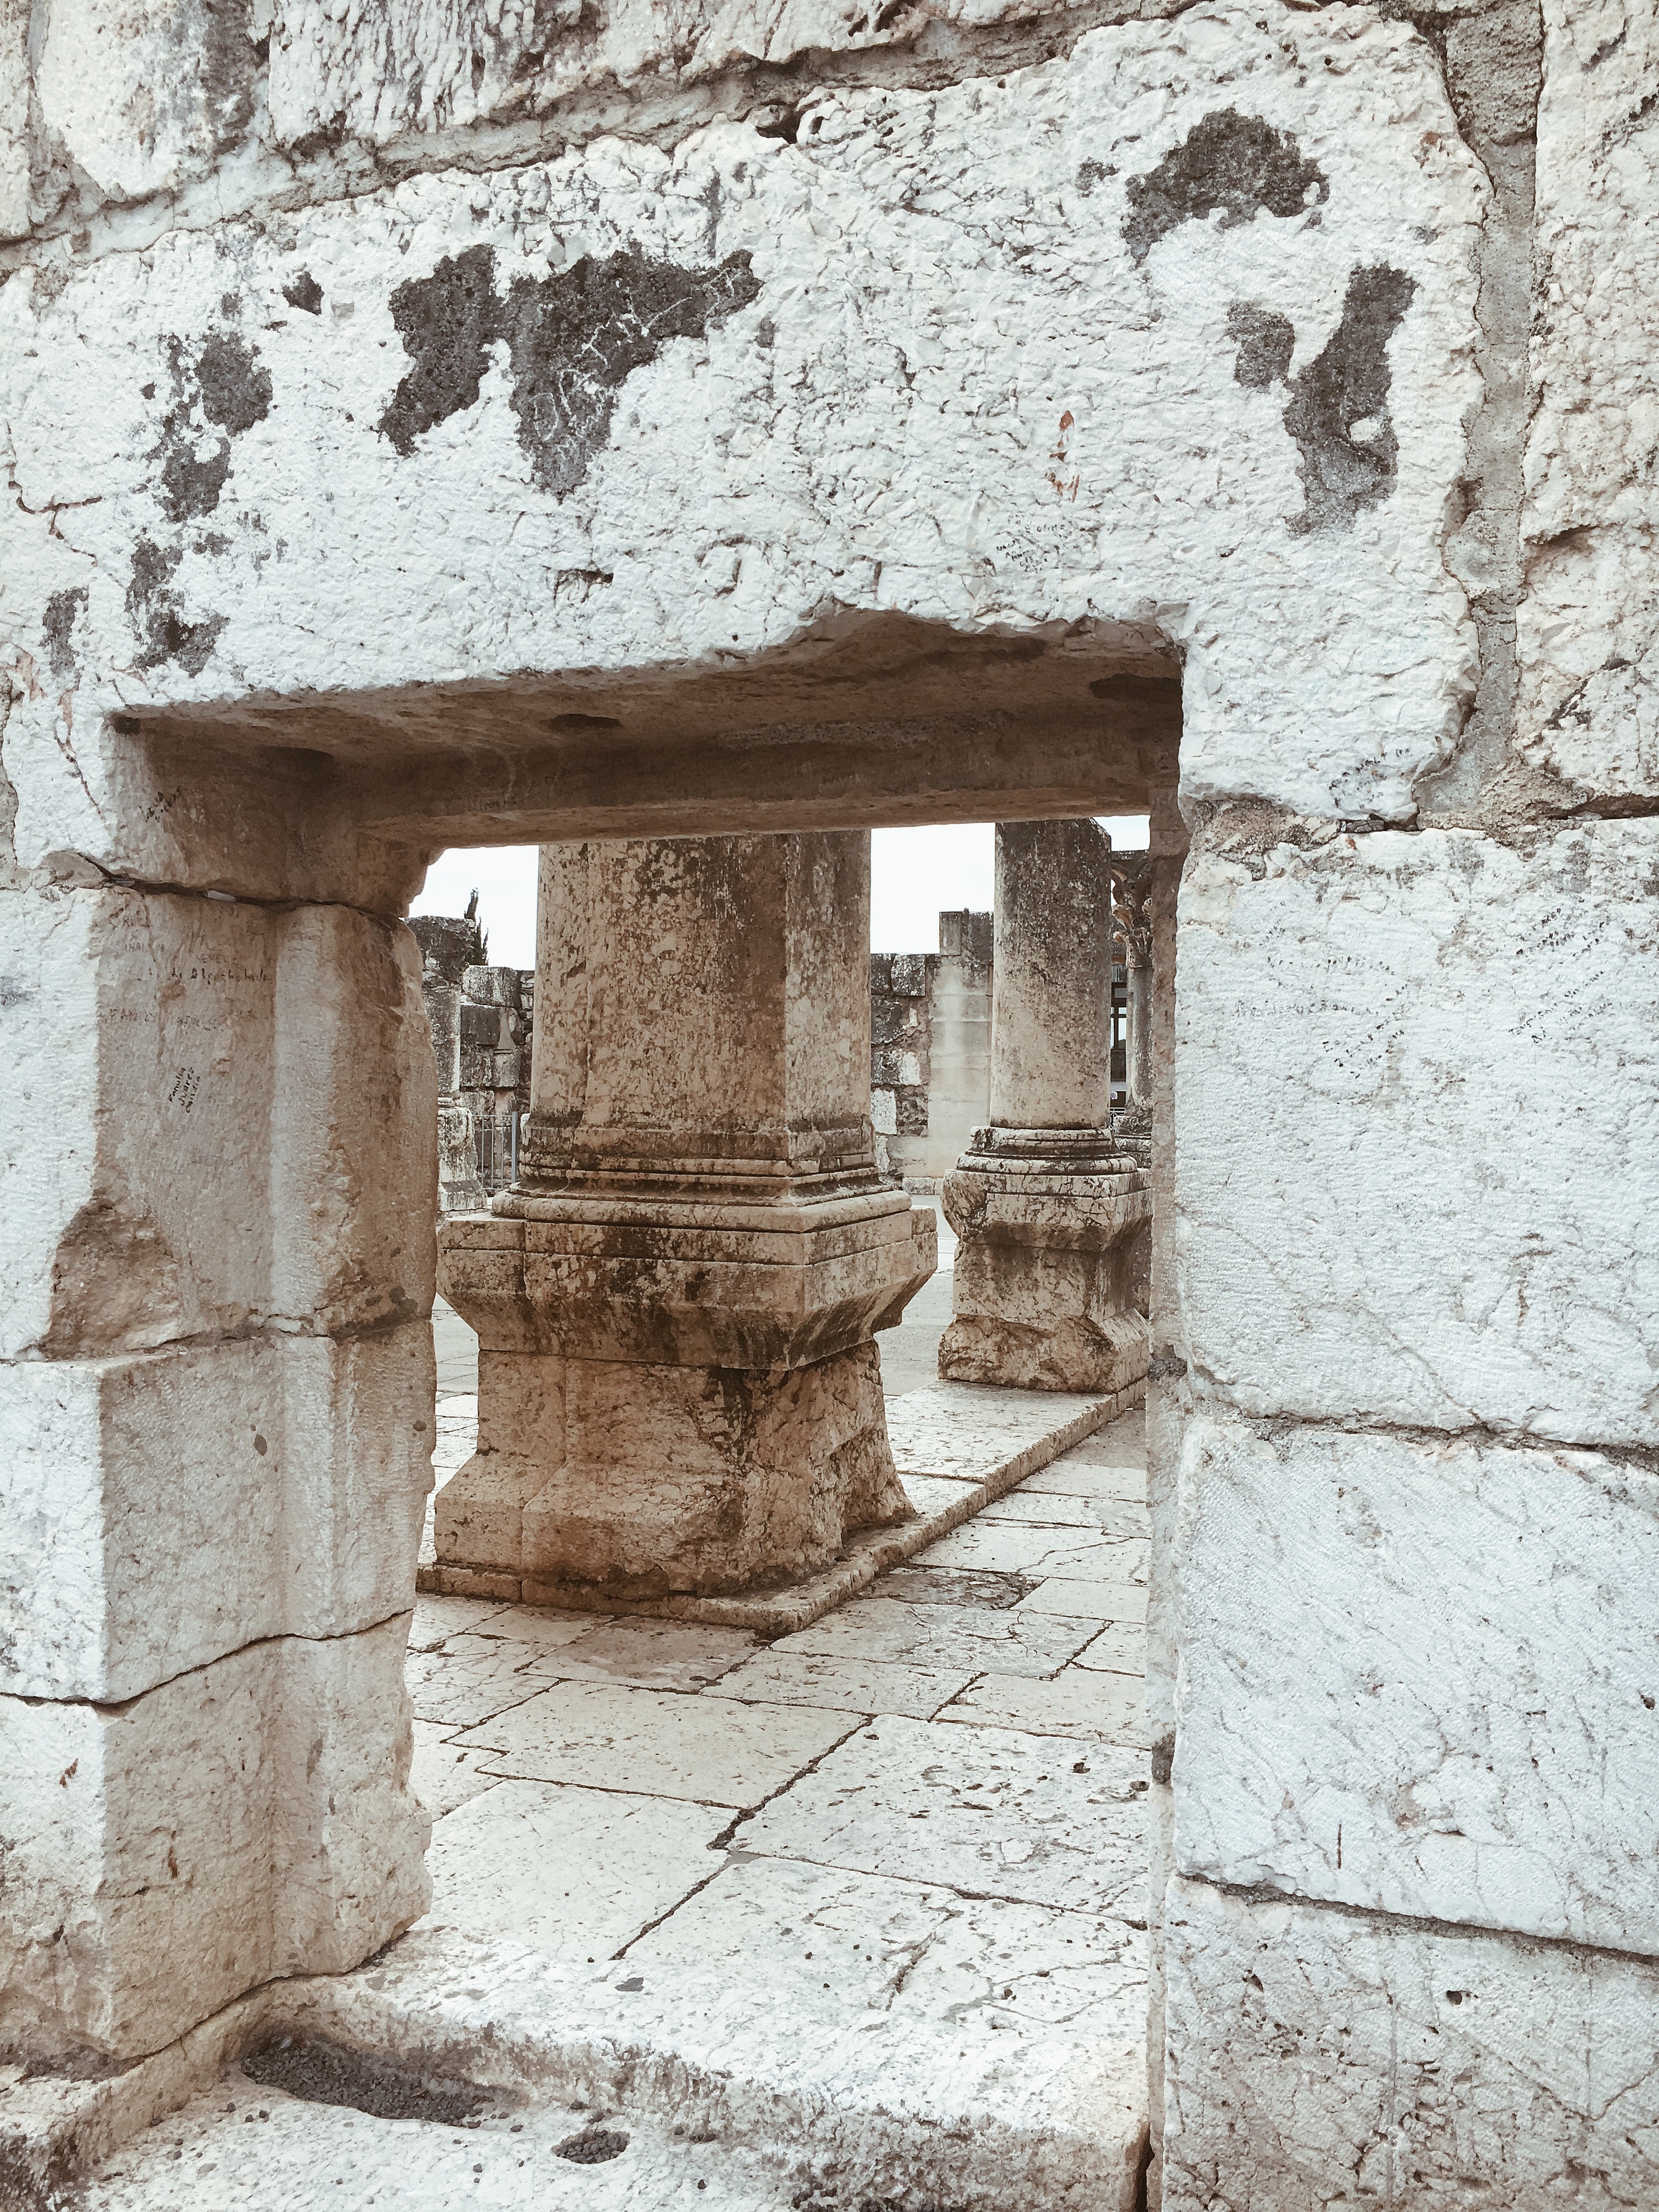
rock, architecture, structure, wood, white, house, window, wall, arch, column, brick, temple, ruins, history, ancient history